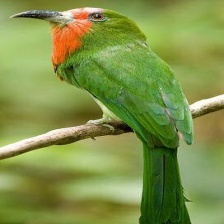
Species: RED BEARDED BEE EATER
Scientific name: NYCTYORNIS AMICTUS
ImageNet parent category: bee_eater